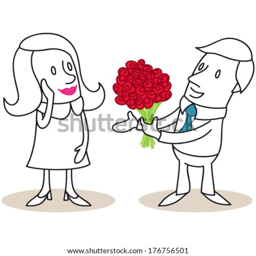
vector illustration of monochrome cartoon characters : man giving a bouquet of red roses to flattered woman .